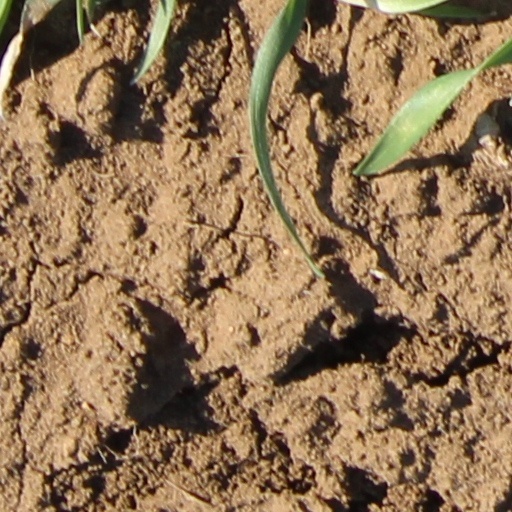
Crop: wheat